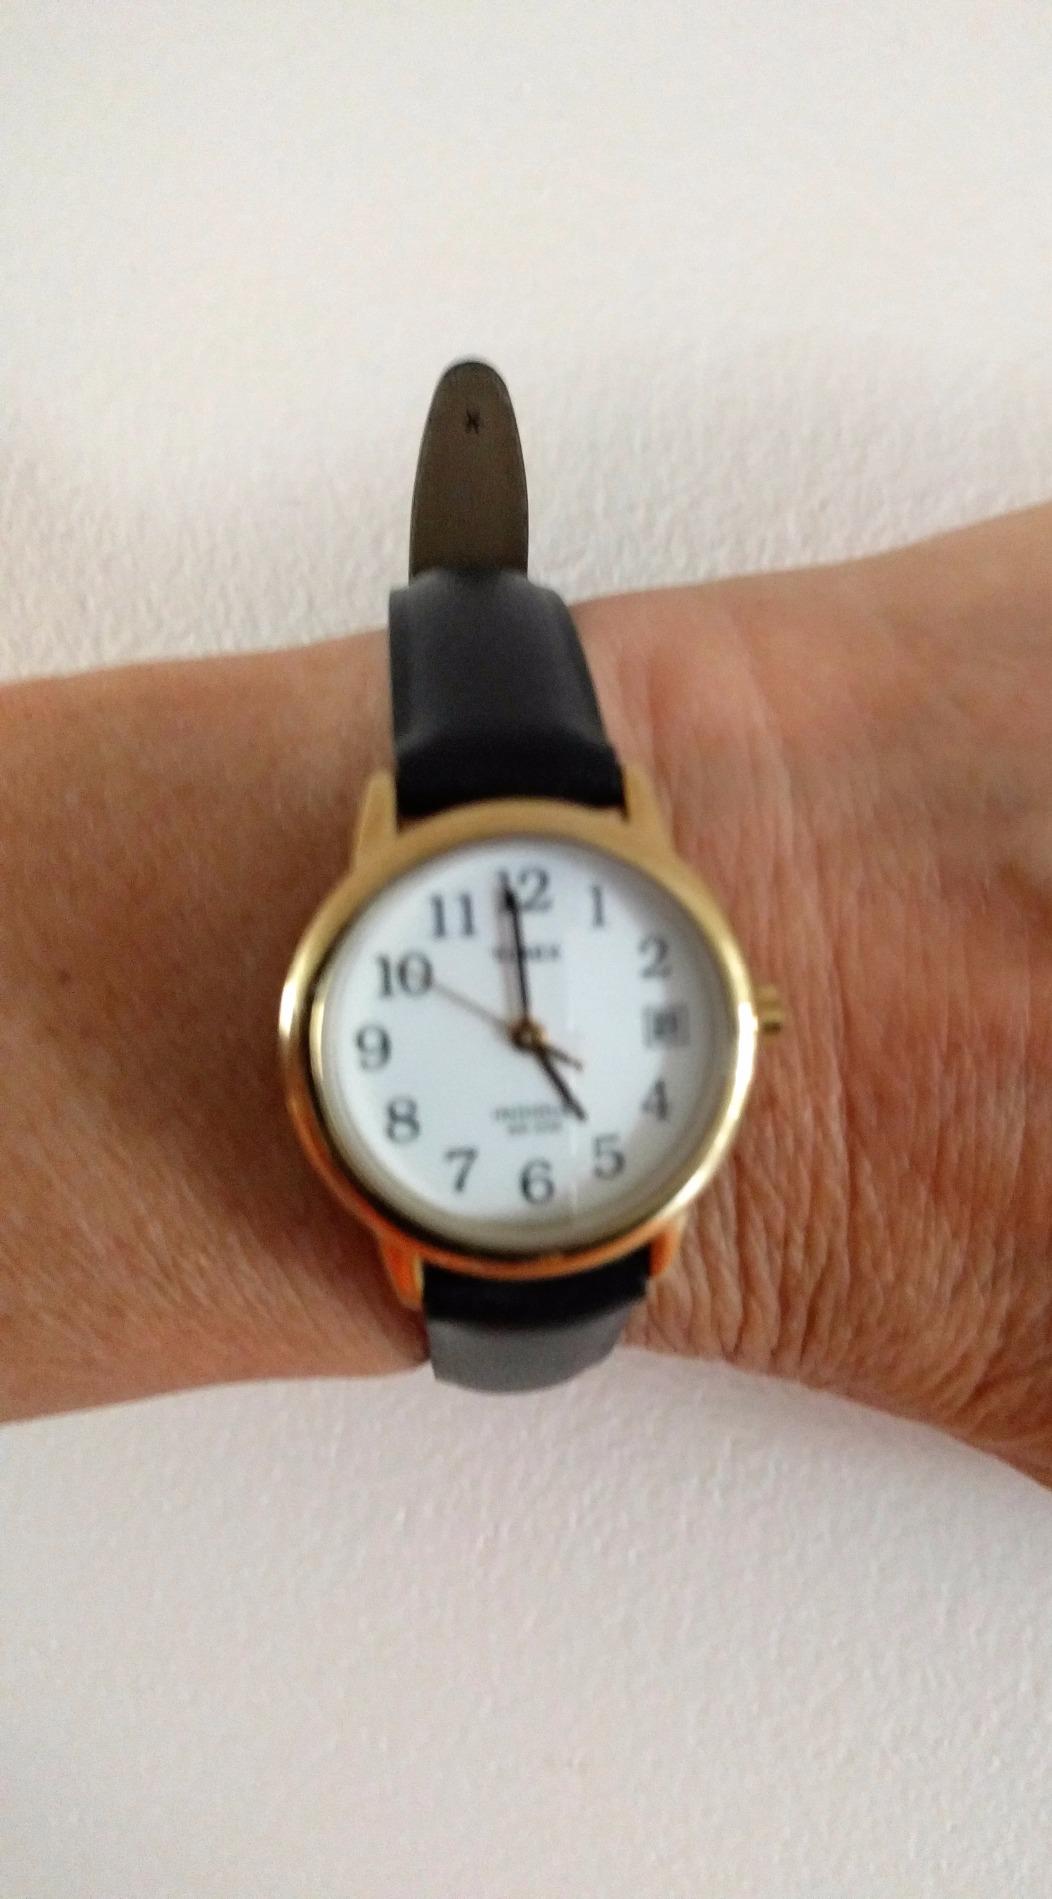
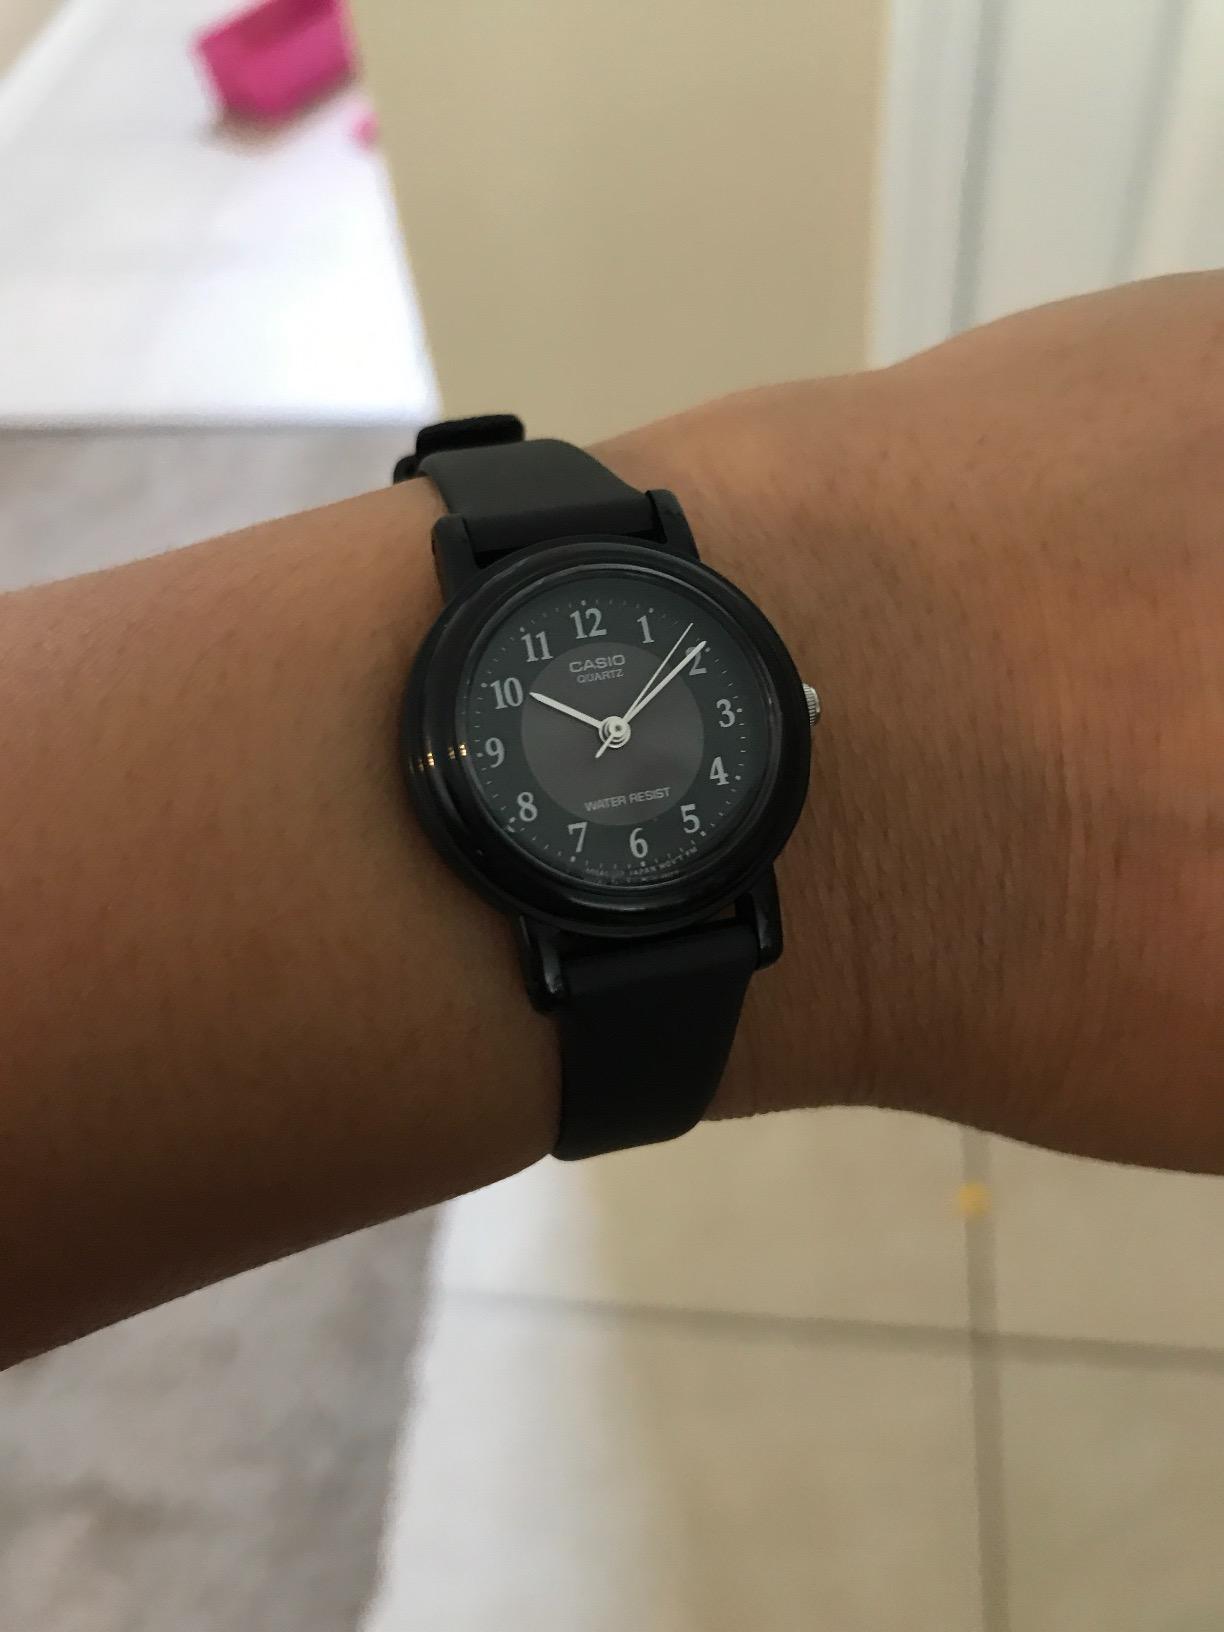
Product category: accessories_watch
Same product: no